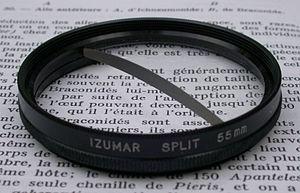
Une demi-bonnette est un type particulier de bonnette, c'est-à-dire une lentille convergente supplémentaire ajoutée à un objectif photographique, mais qui ici ne couvre que partiellement ce dernier.